Interpersonal communication

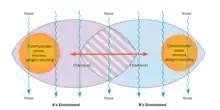

Human communication is a complex process with many components. And there are principles of communication that guide our understanding of communication.